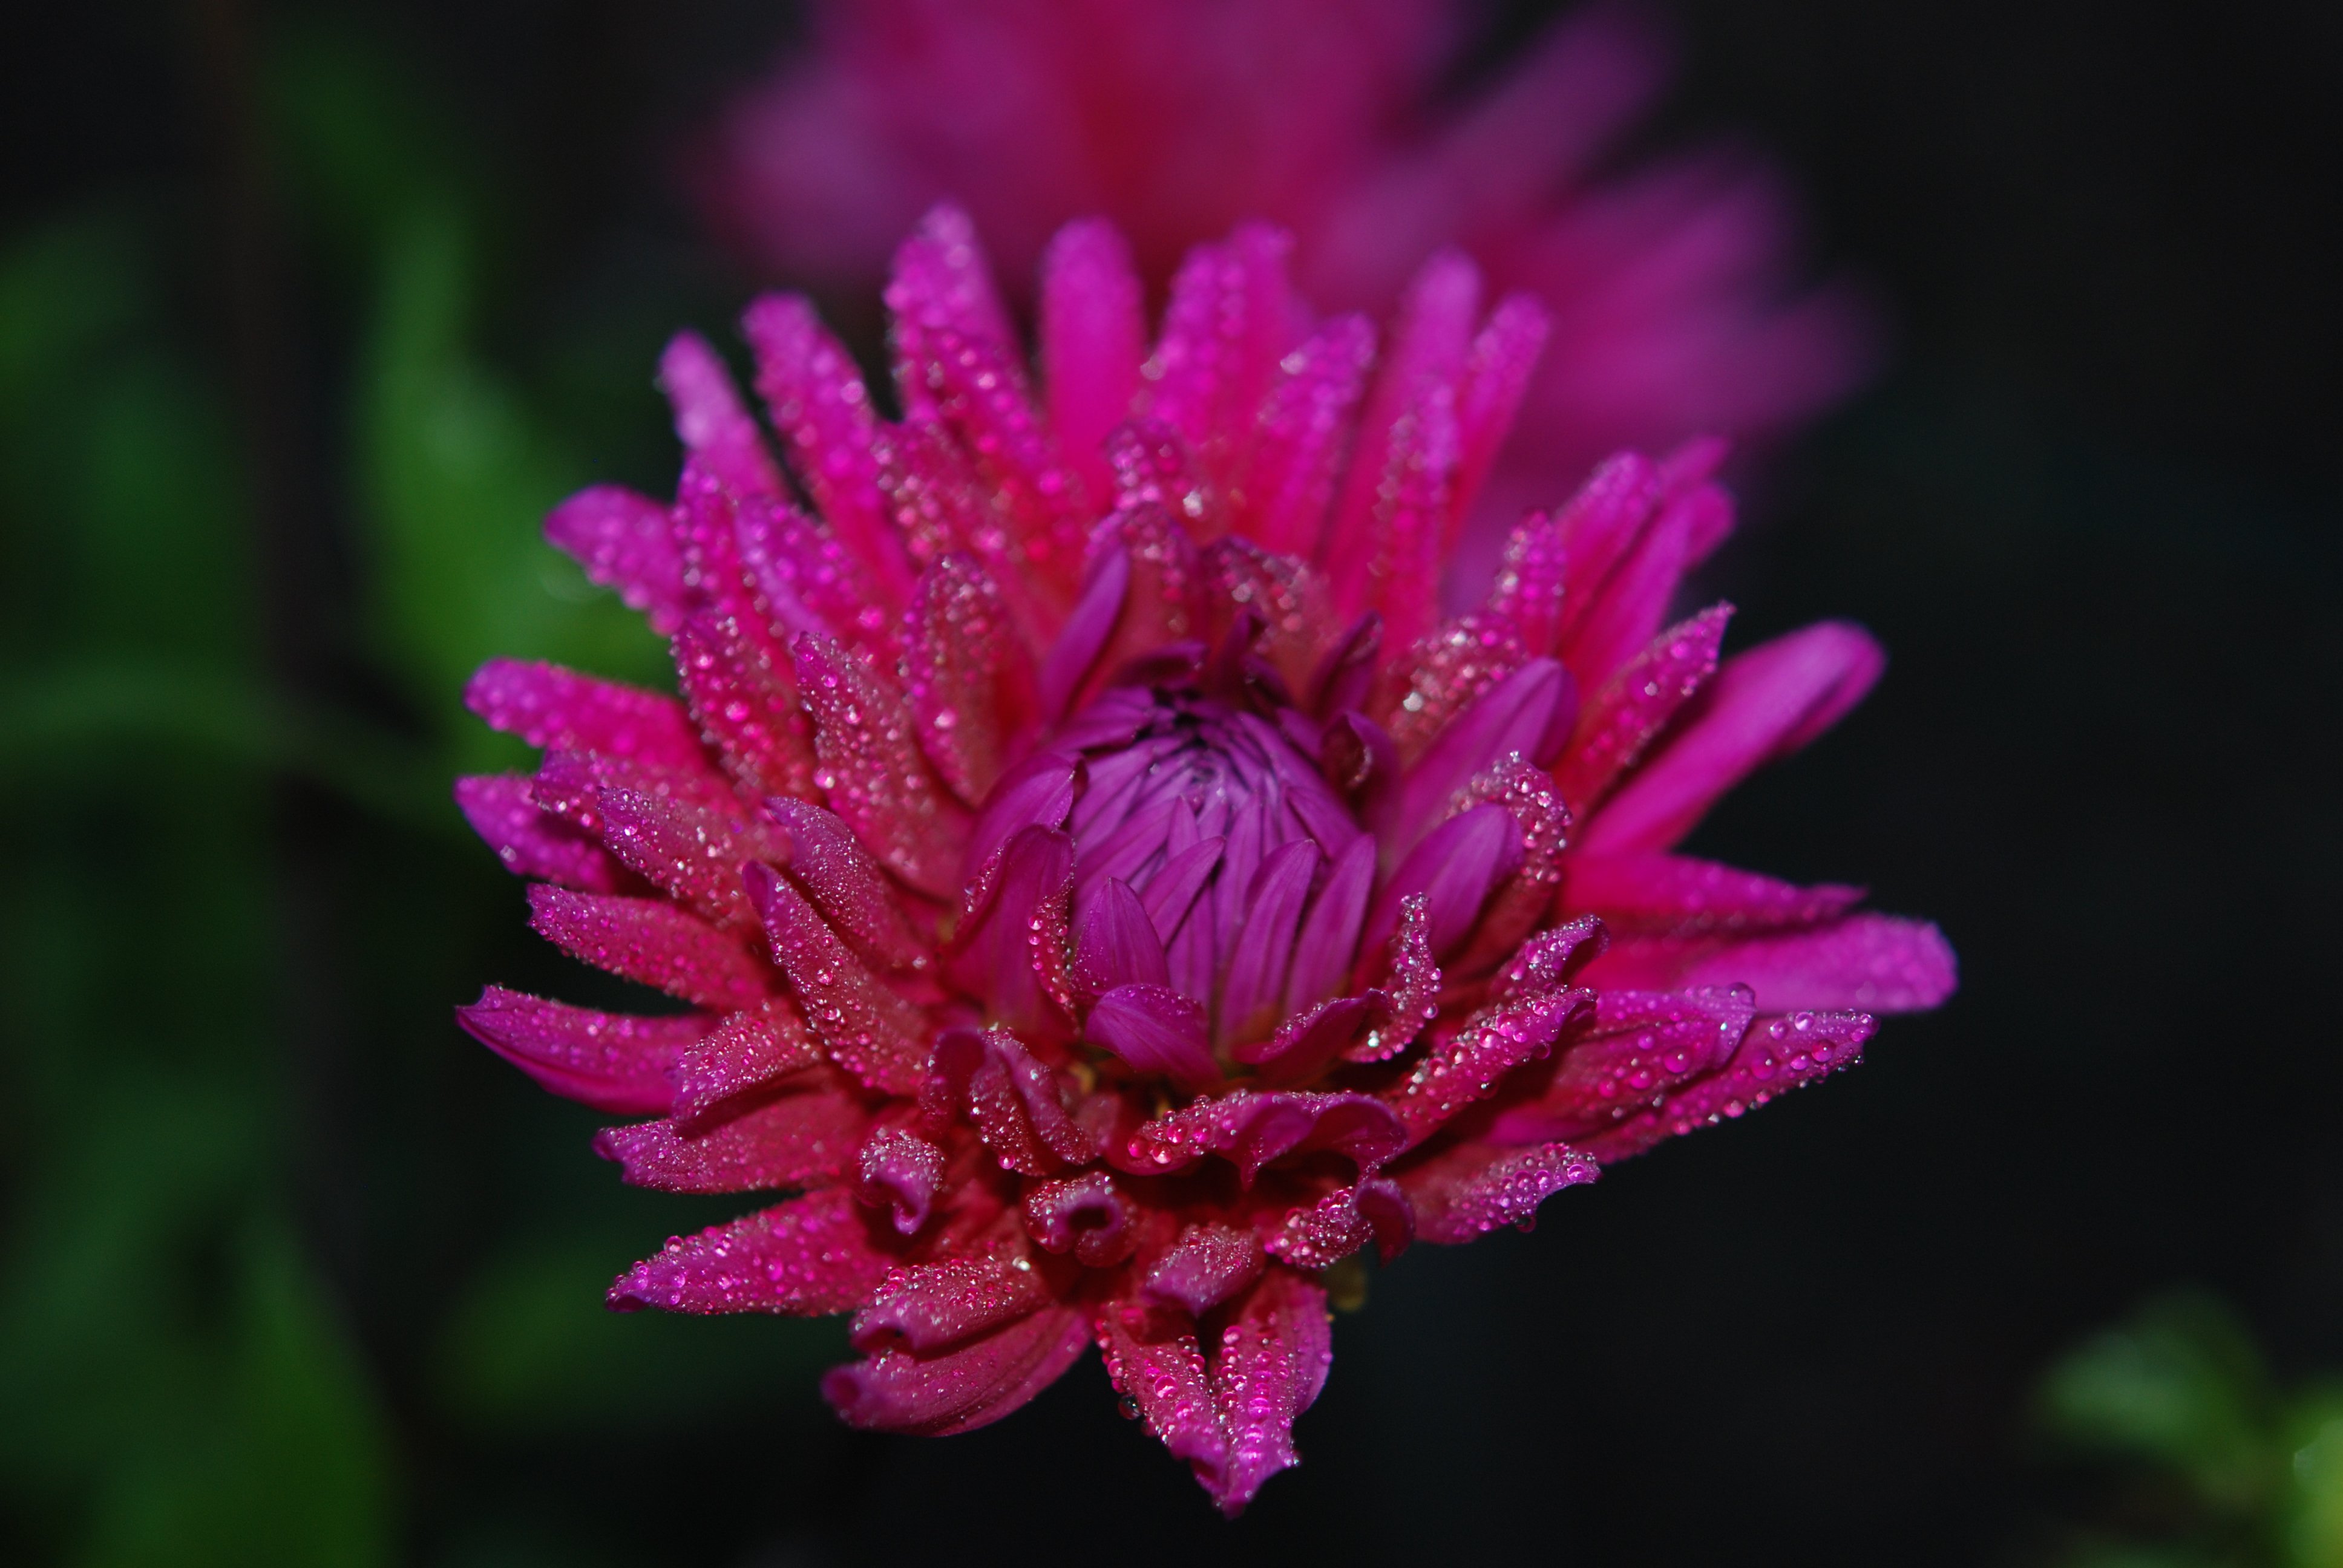
blossom, plant, photography, flower, petal, floral, botany, garden, pink, flora, botanical, wildflower, close up, dianthus, macro photography, flowering plant, plant stem, land plant